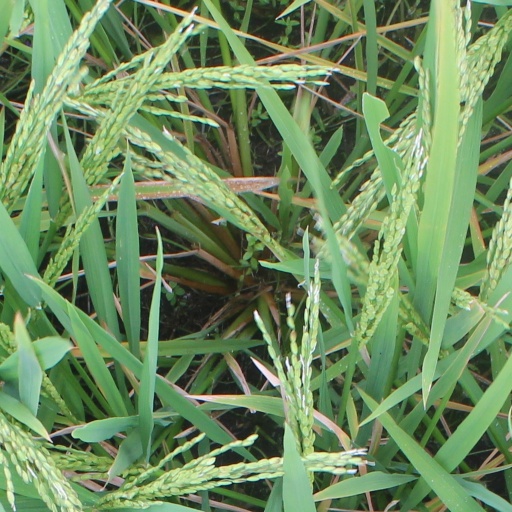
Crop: rice